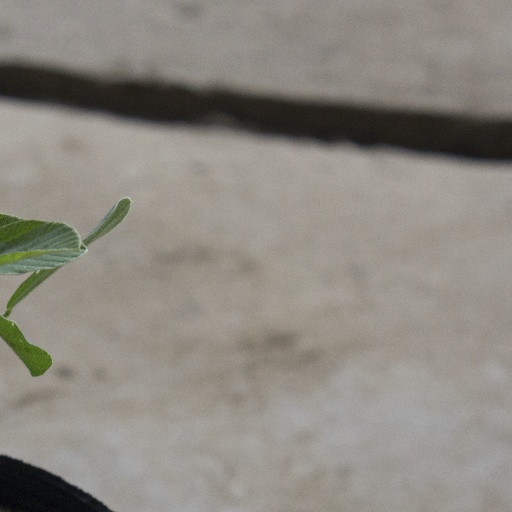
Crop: soybean